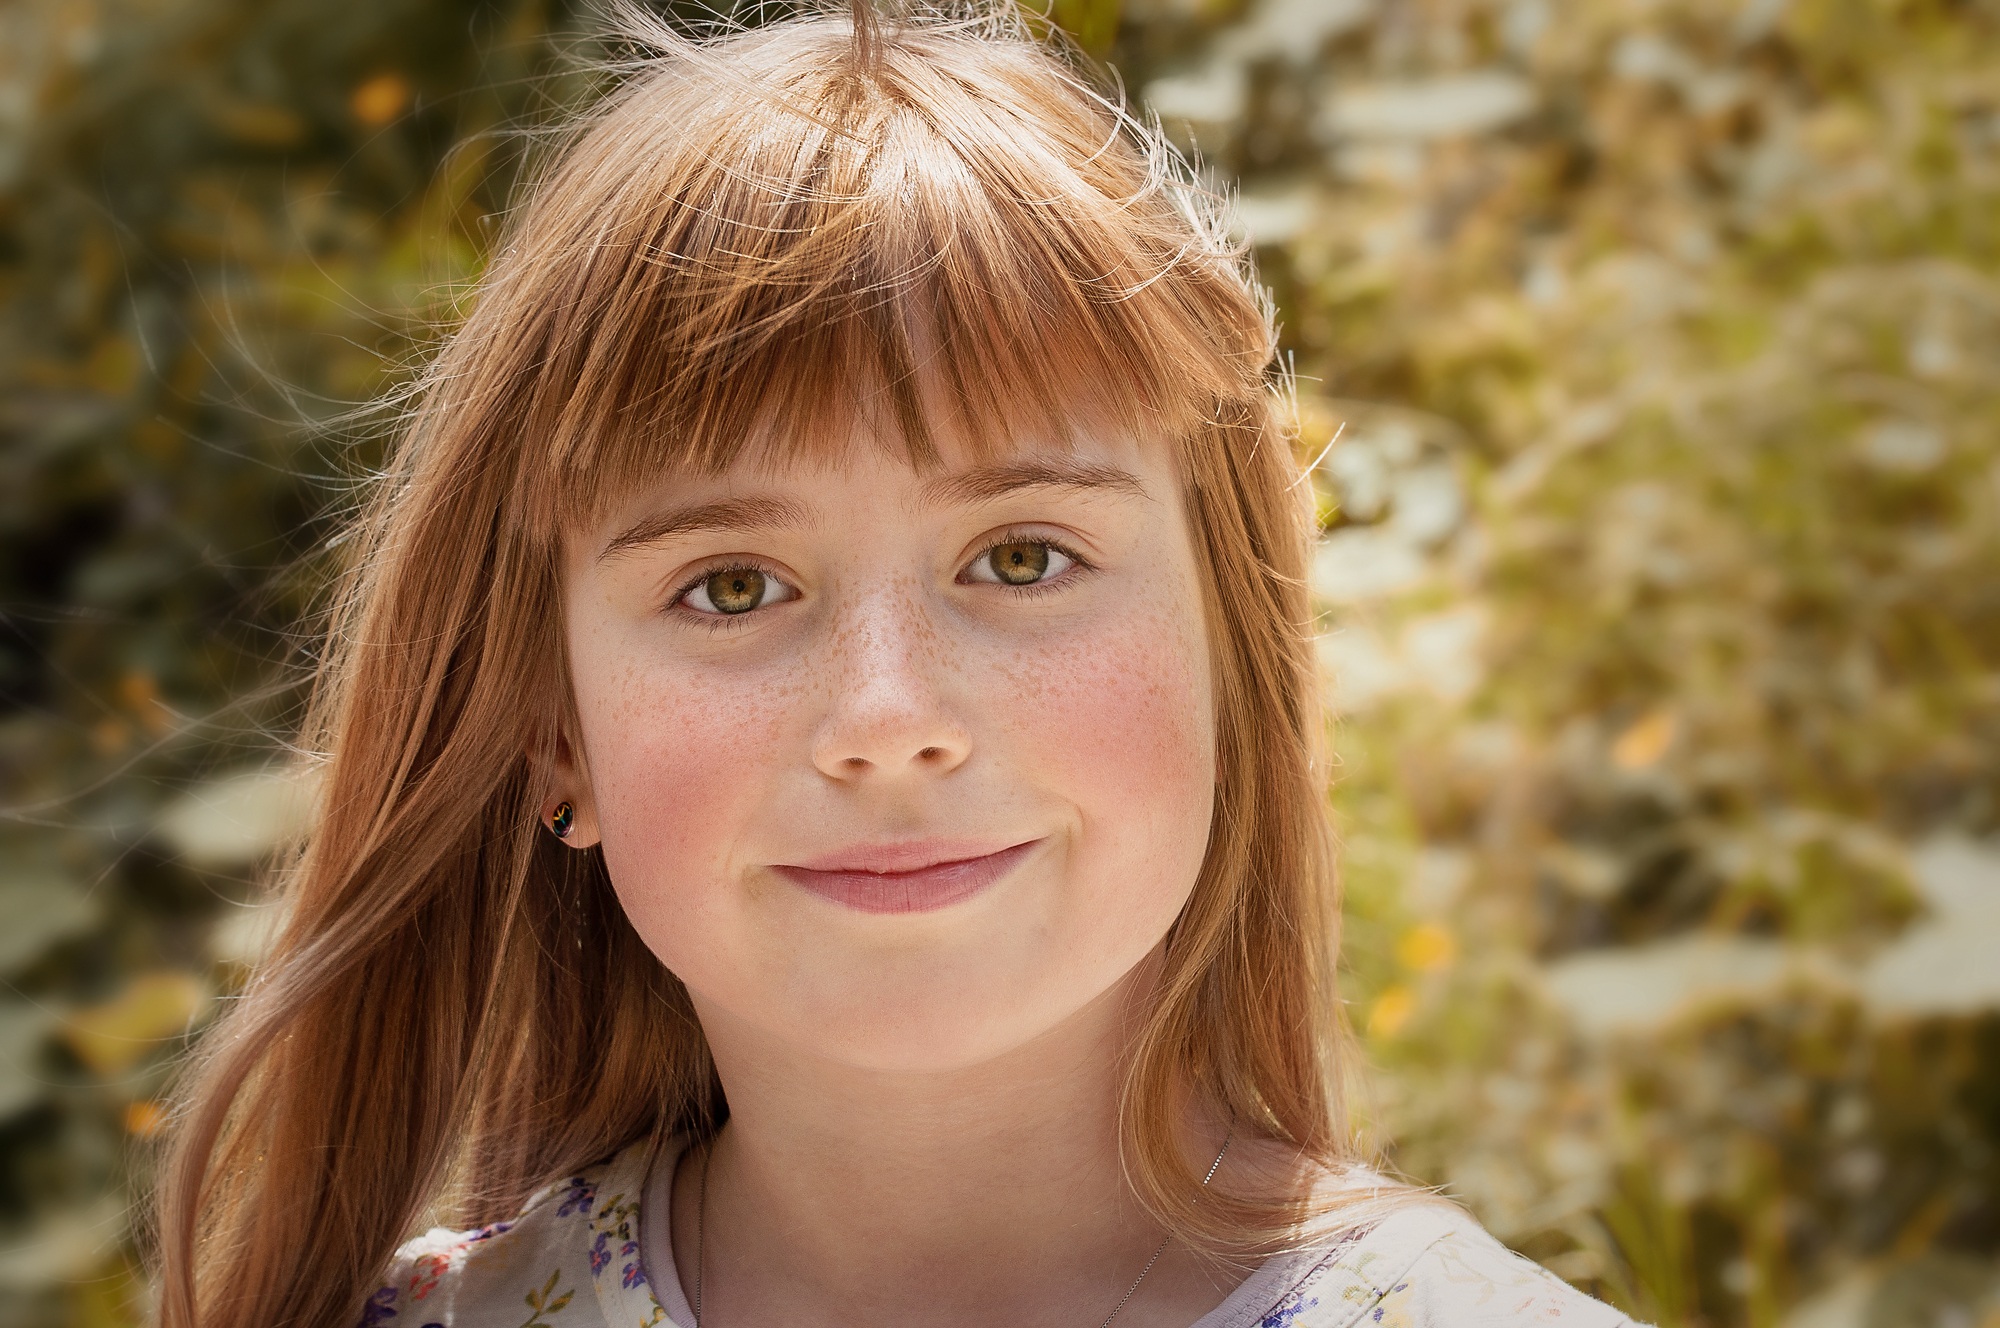
nature, person, people, girl, woman, hair, photography, flower, portrait, model, spring, autumn, child, human, lady, close, facial expression, season, smile, close up, face, eye, head, skin, beauty, blond, out, emotion, red head, brown hair, portrait photography